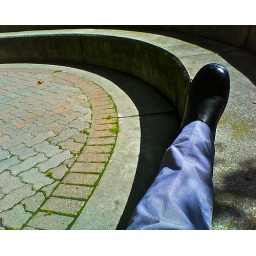
Munroe, a 76-year-old man who's been shining shoes south of market for over 20 years, gave my Blundstones a shine